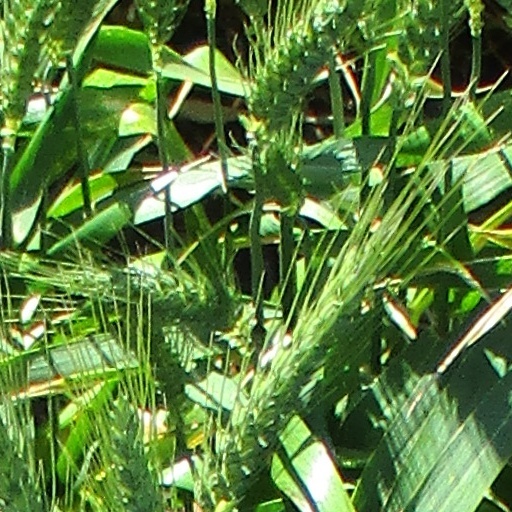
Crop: wheat